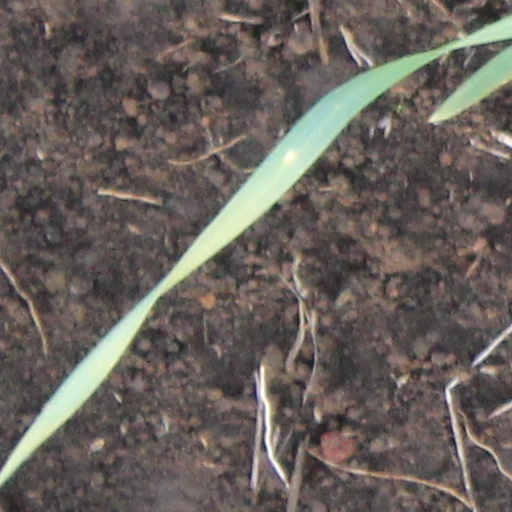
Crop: wheat